War College (Finland)

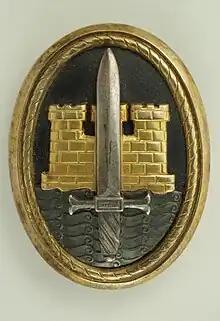
Course badge of the War College

In 1928, the anniversary of the War Collage was set as 11 April based on the 11 April 1610 founding of Nyenschantz by Charles IX of Sweden. In 1949, the anniversary of the War College was modified to be 15 January, based on the date of the first general staff officer course starting.